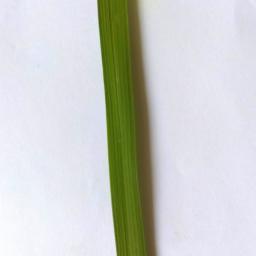
Label: Rice___Healthy